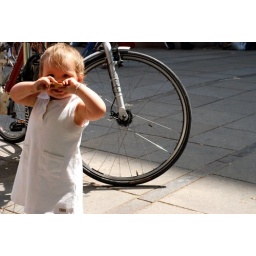
Little girl in Stuttgart near bike